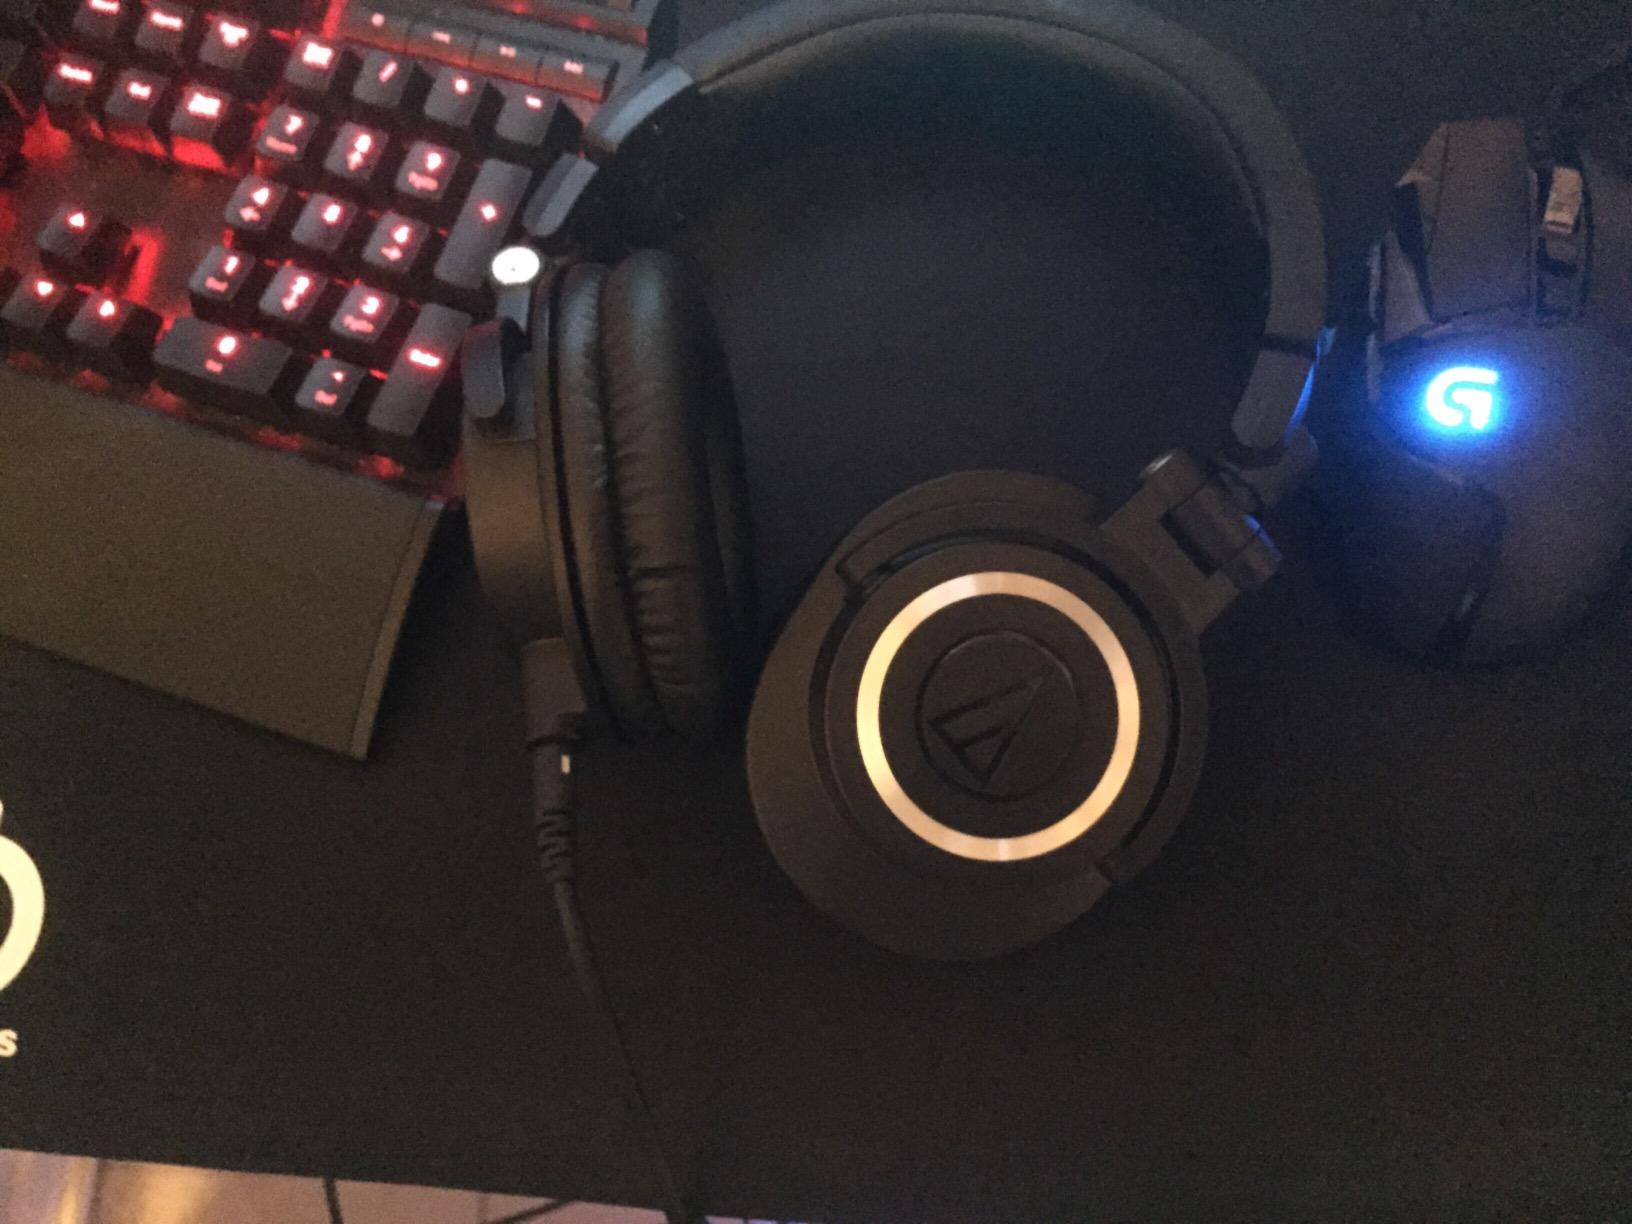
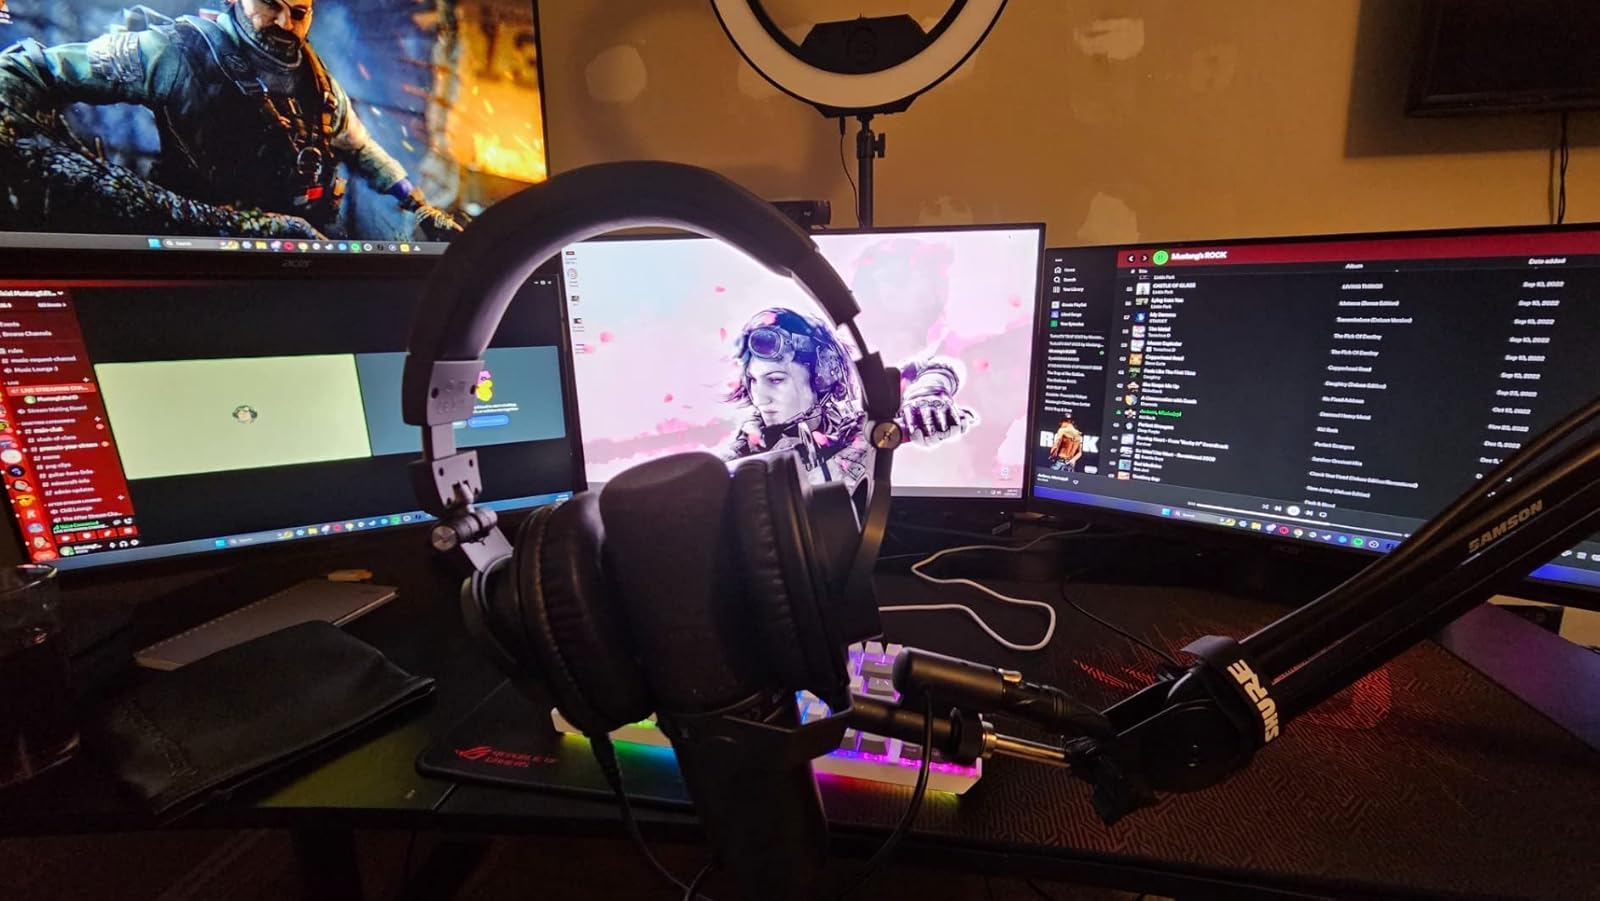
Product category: headphones
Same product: yes